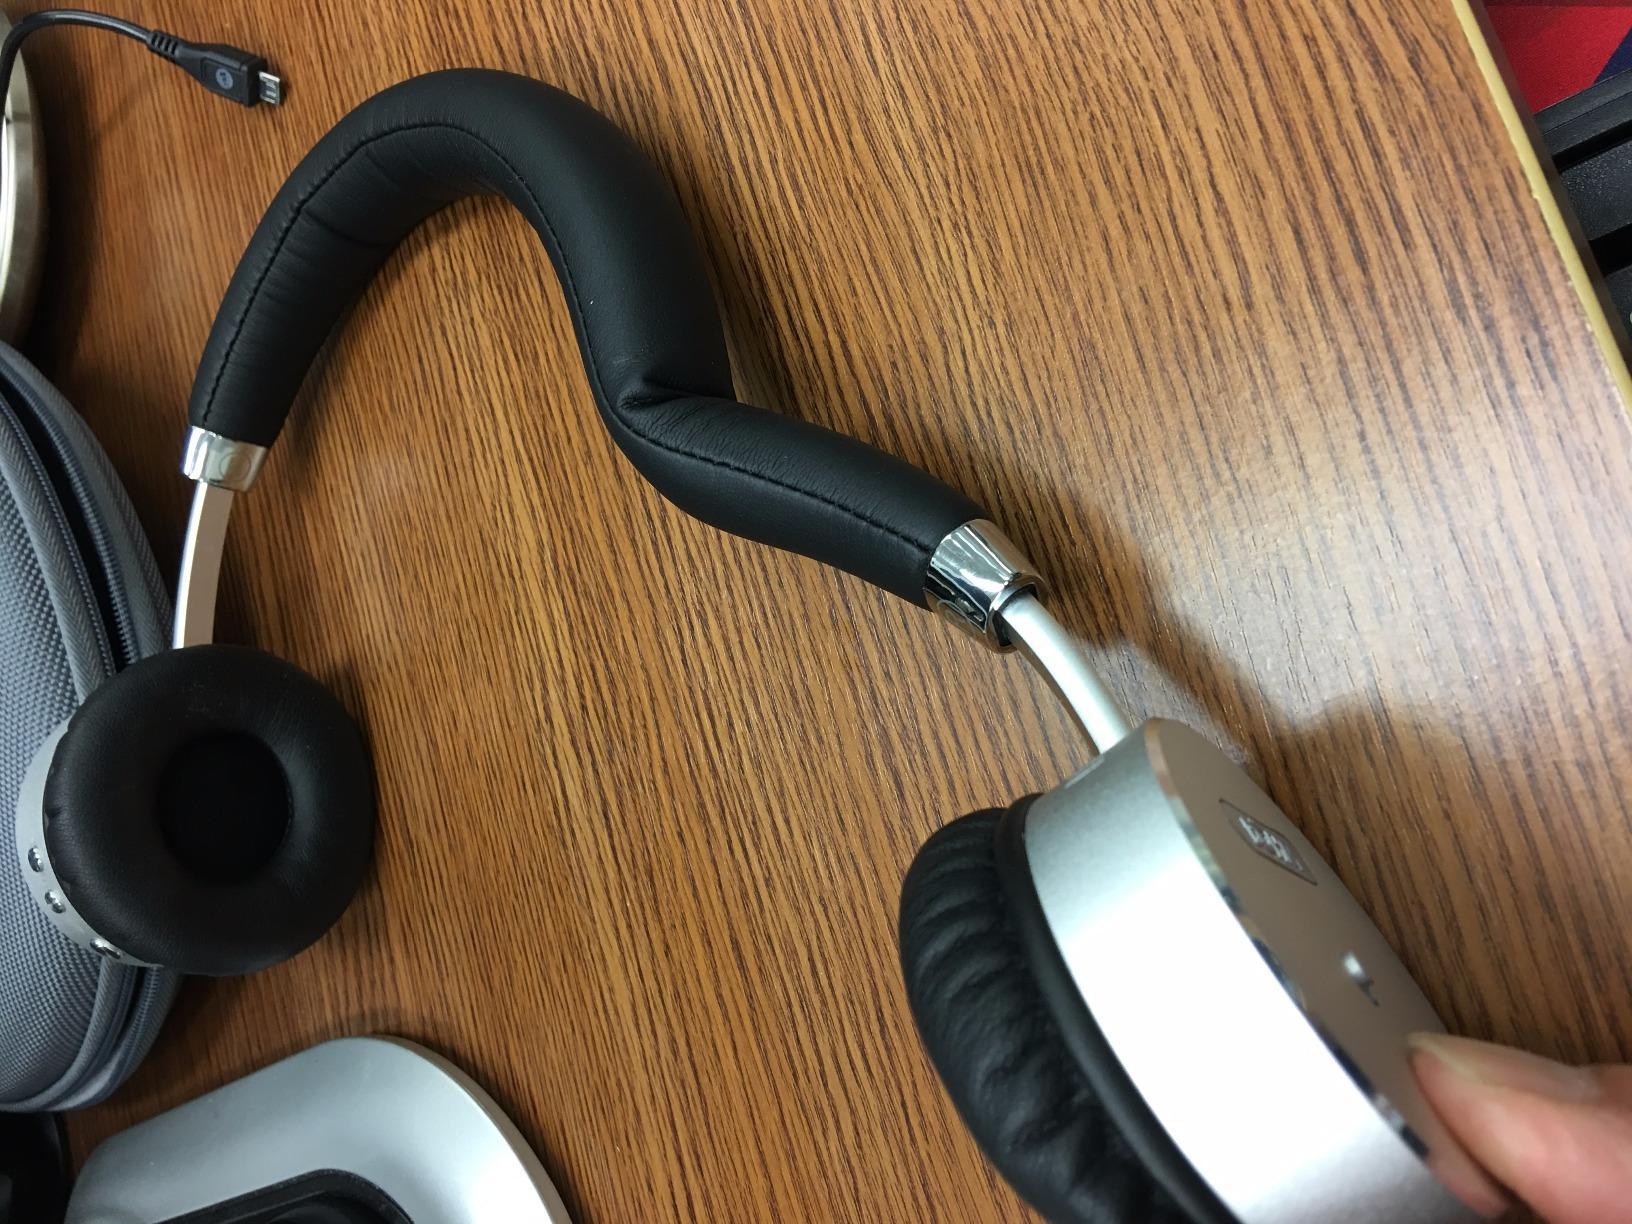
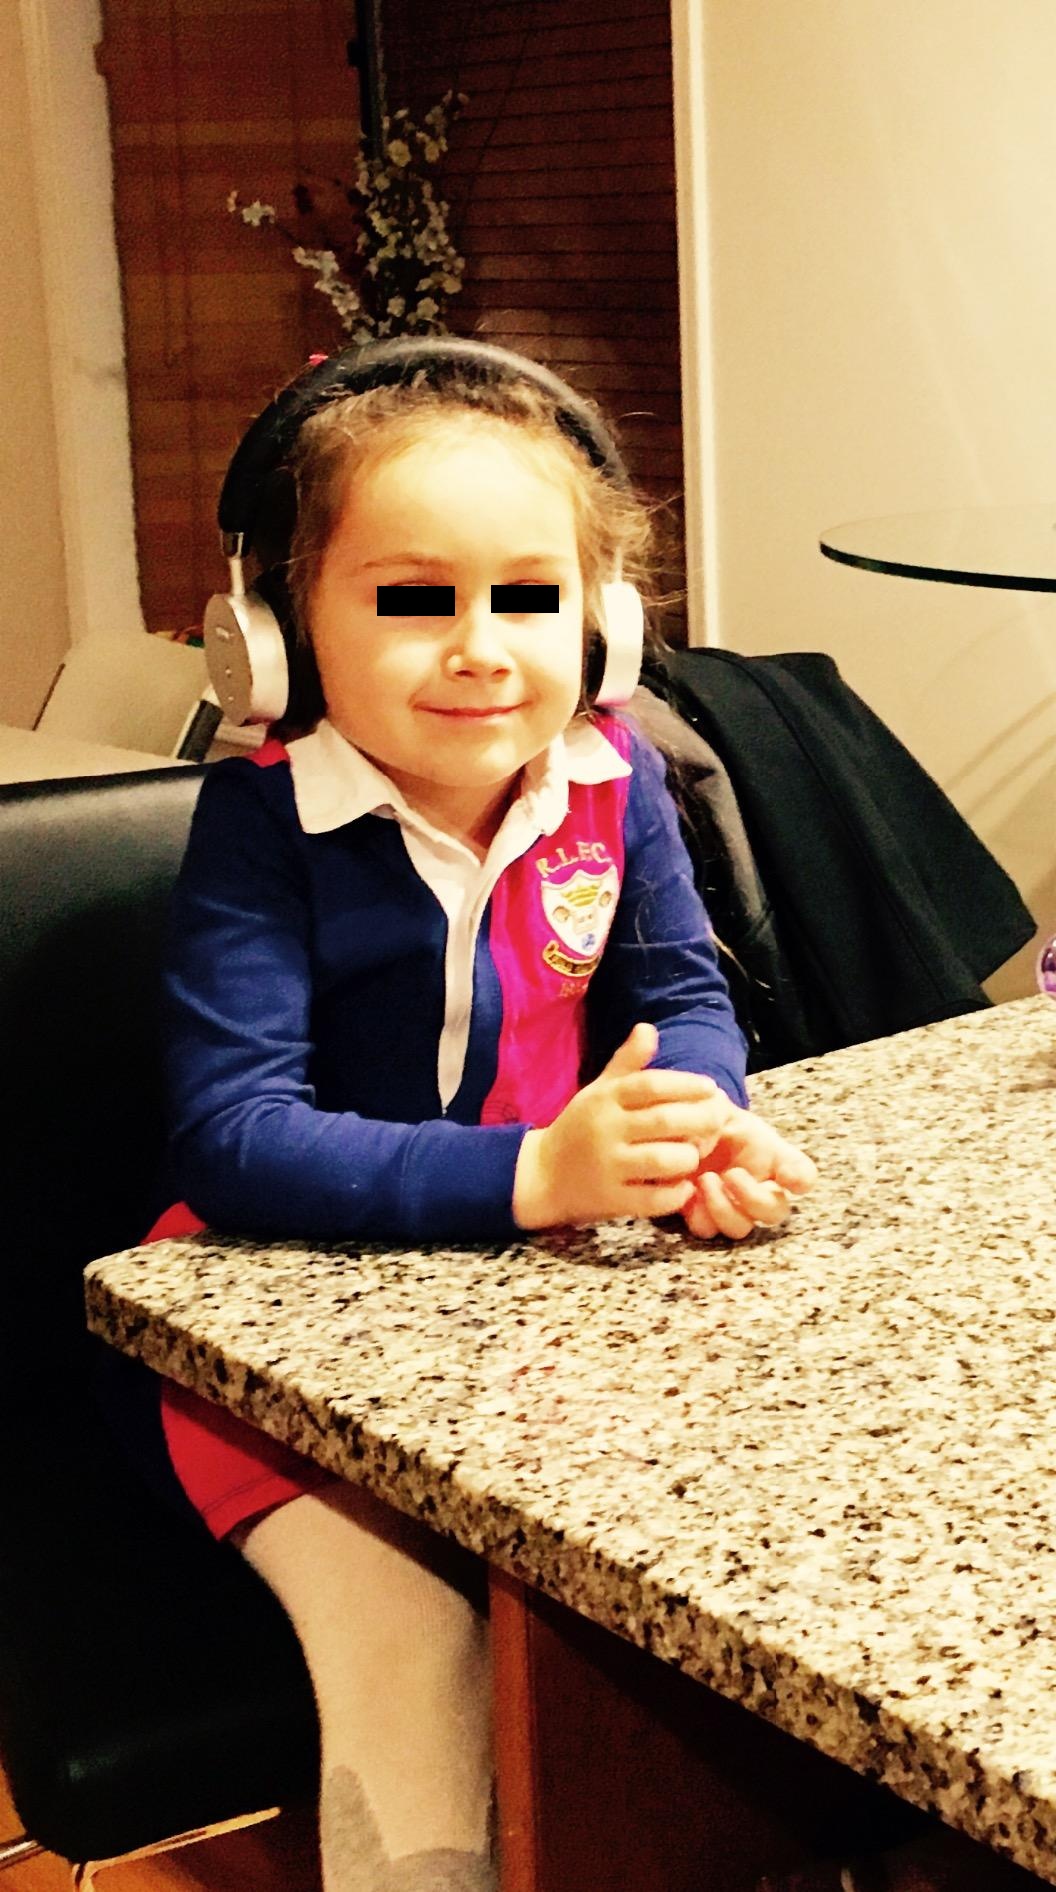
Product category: headphones
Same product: yes